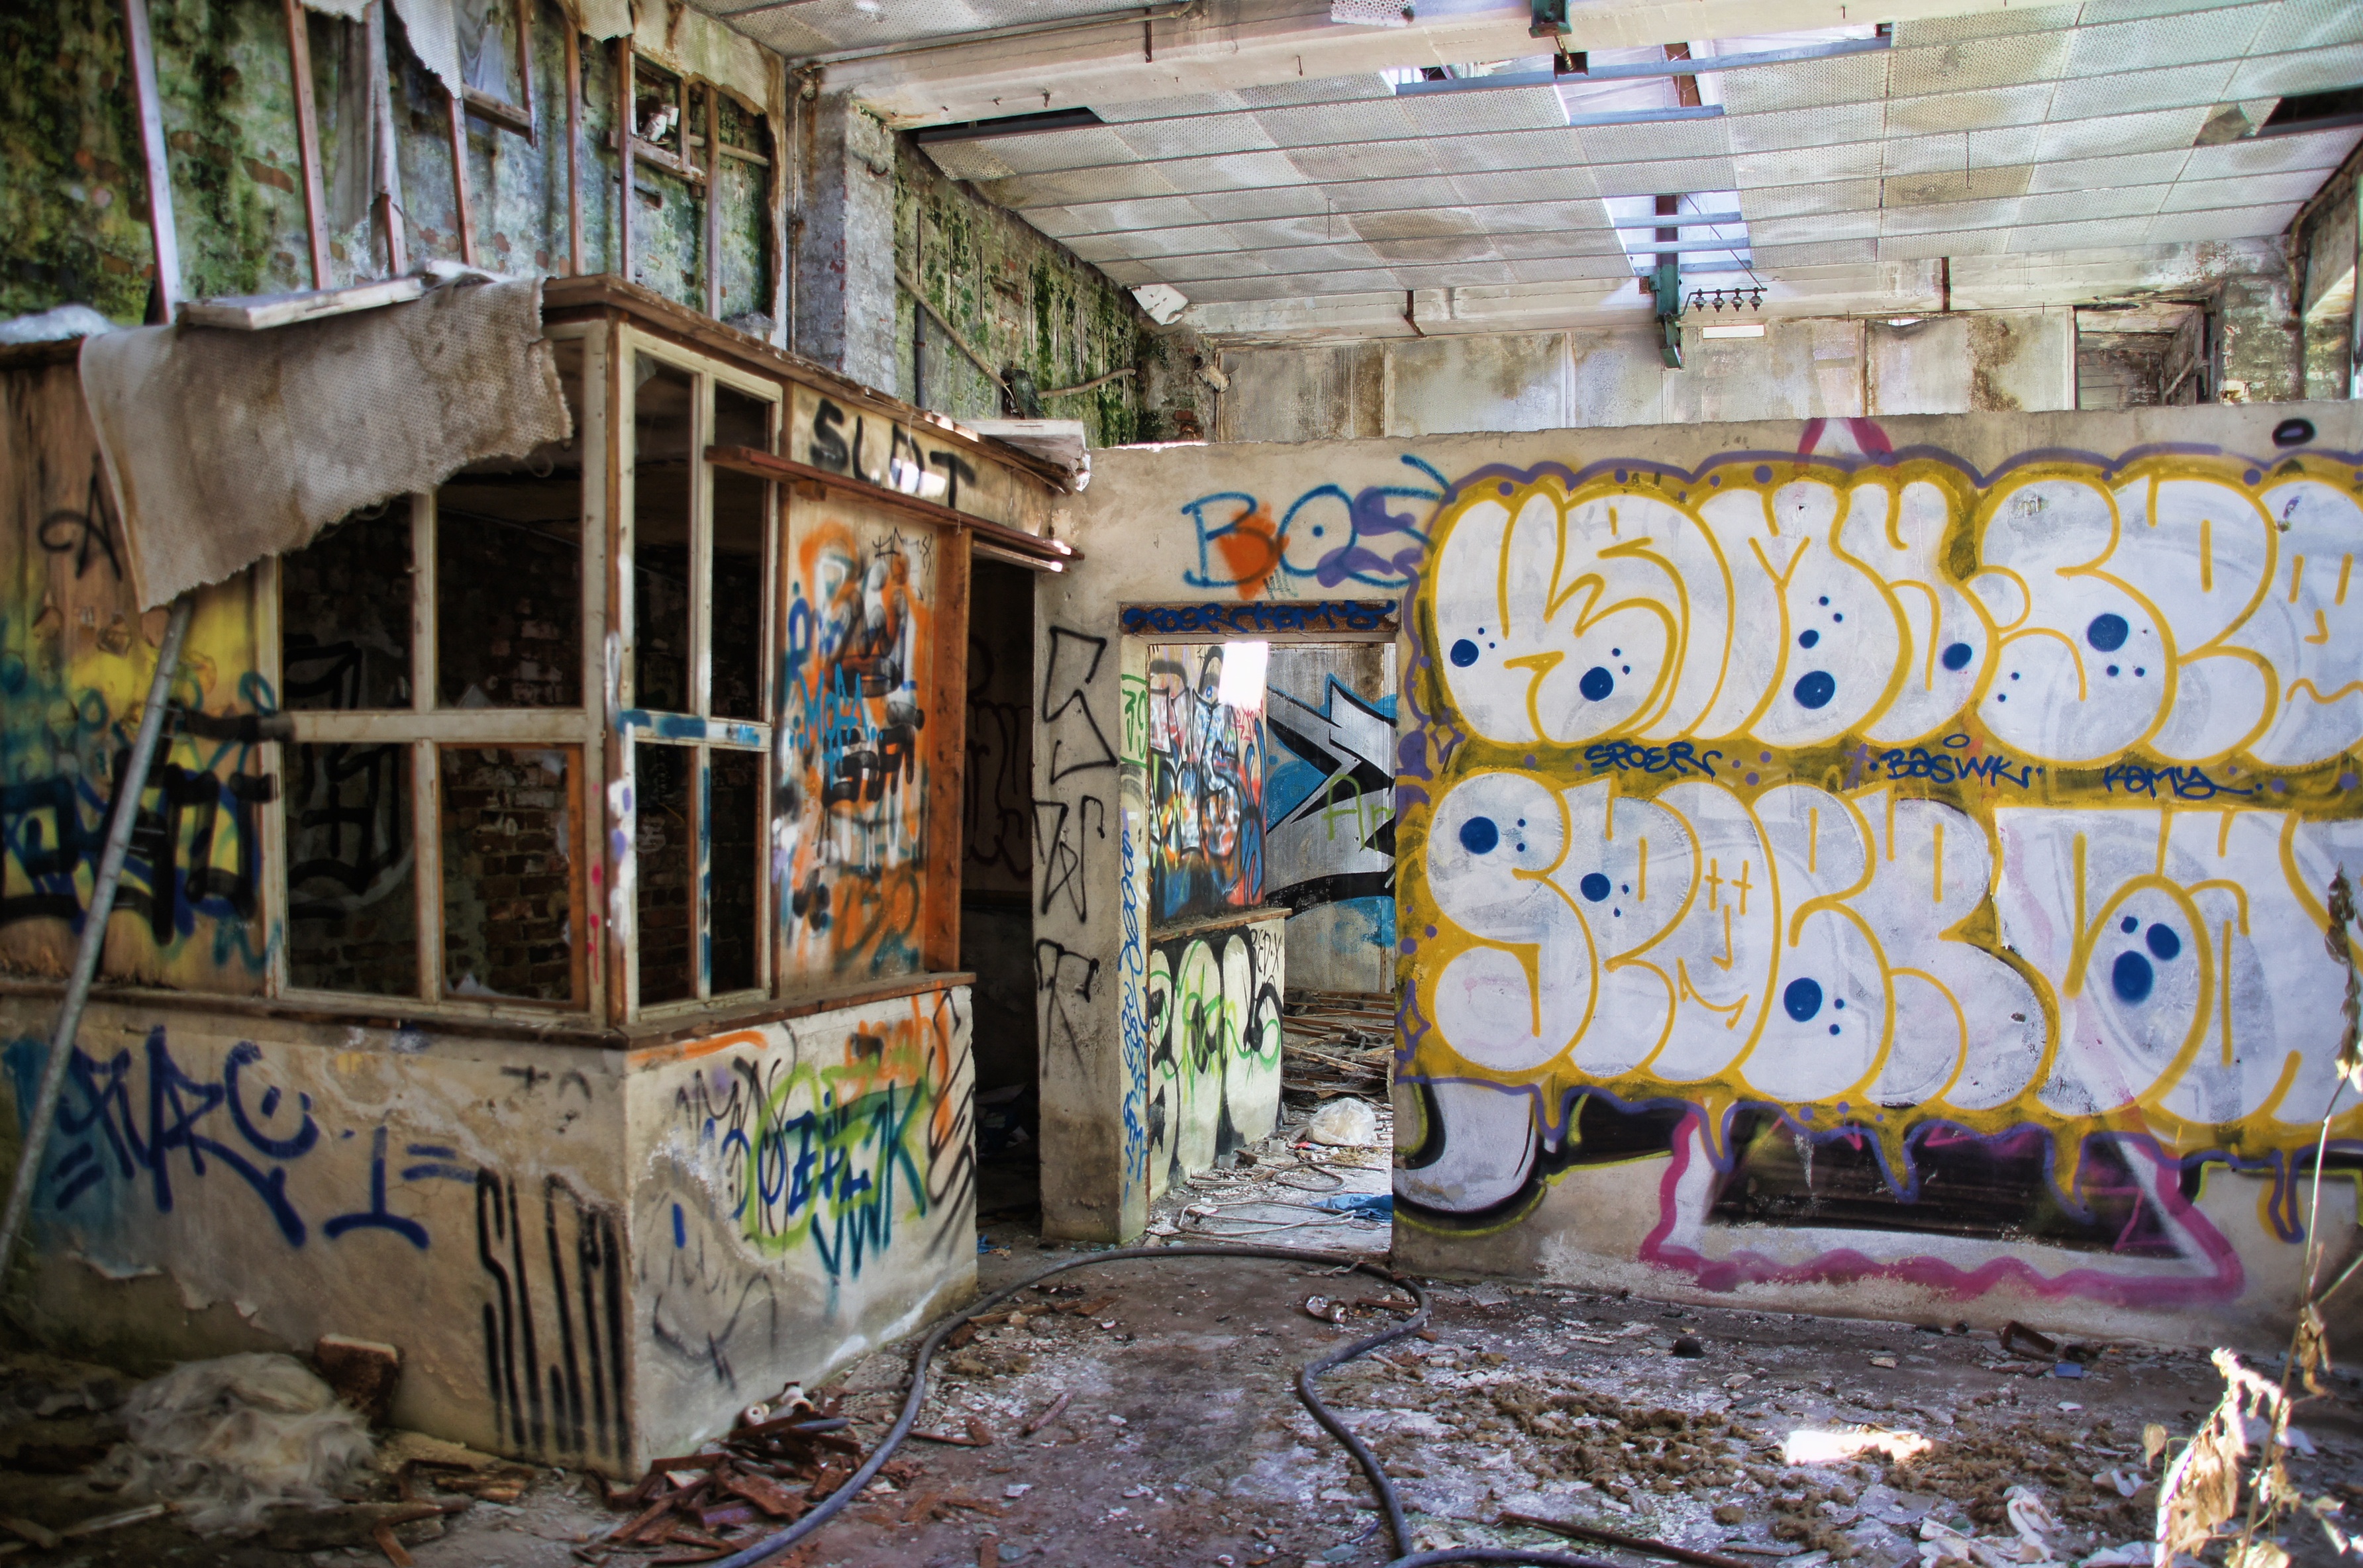
street, building, old, factory, ruin, graffiti, art, leipzig, leave, wall painting, lost places, industrial building, lapsed, hauswand, urban area, plagwitz